Dainzú

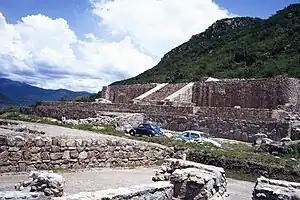
Group A at Dainzú

The architectural style of this site is important due to the unique structure characteristics that distinguish it from others in the Valley of Oaxaca; these reflect a high artistic quality, as in the case of the lower platform of building A, which has a bas-reliefs gallery representing, what have long been thought to be, ballgame players. However, new interpretations of these figures have recently been proposed.